Pendennis Club Apartment Building

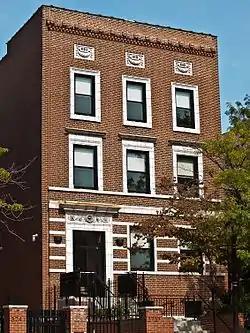

The Pendennis Club Apartment Building, also known as Kina Apartments, Tabb Apartments, and St. John Neumann House, is a historic building located in St. Louis, Missouri, USA. Completed in 1902, the three-story brick structure was designed by E.A. Manny. The exterior features simple terra cotta ornamentation that incorporates elements of the Neoclassical style. Each floor includes three apartments and a common room. It was built for the Pendennis Club, a group of bachelors from St. Louis' University Club and named for William Makepeace Thackeray's Major Pendennis, the ultimate bachelor.